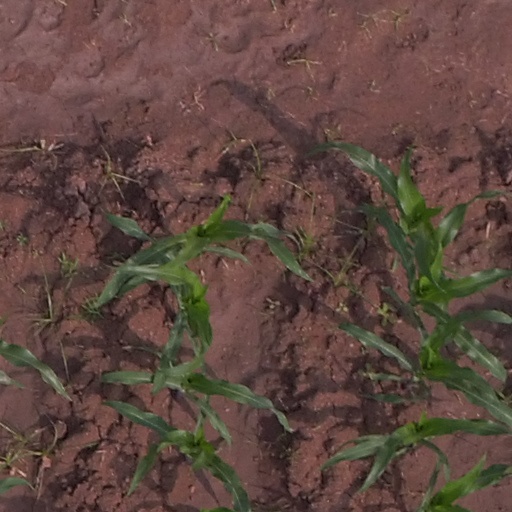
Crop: maize; corn